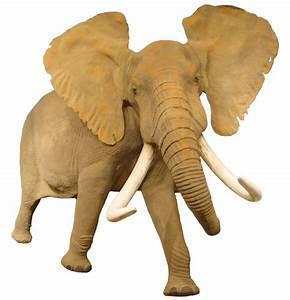
elephant